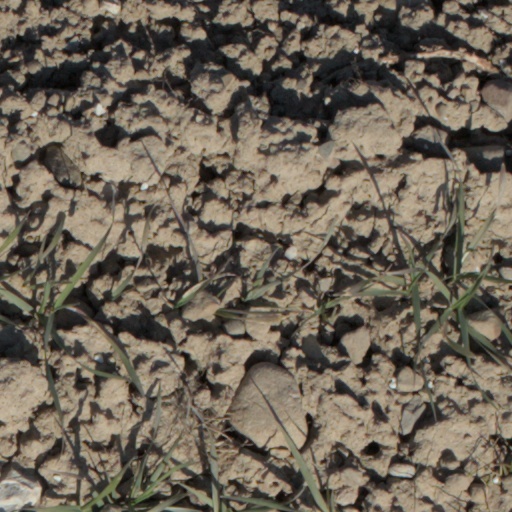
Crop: wheat